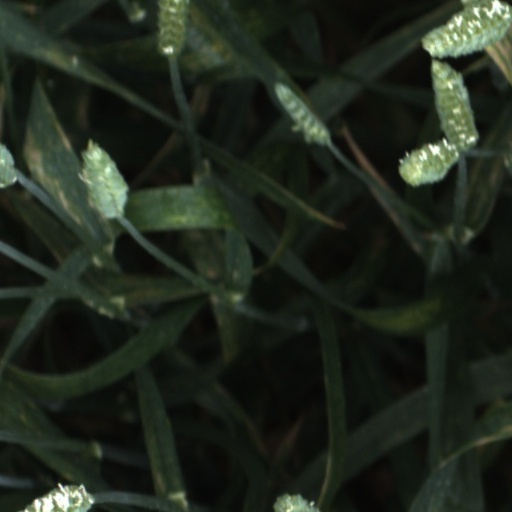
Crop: wheat